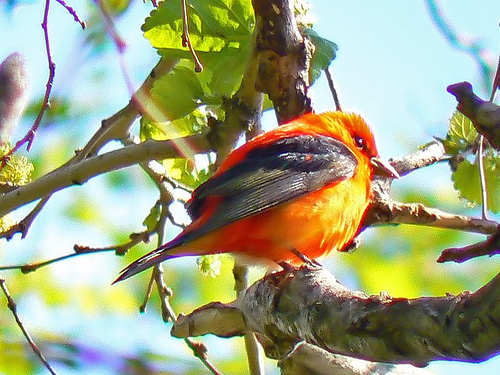
the bird has an orange breast and belly as well as a small bill.
this colorful bird has bright orange feathers throughout it's body, with the exception of it's wings, which are blcak, dark brown, and dark green.
a bright orange bird with black wings, black eyes and an orange beak.
this is an orange bird with a black wing and a long white beak.
this small bird has an orange belly and an orange back, with a yellow breast.
this bird is red with black and has a very short beak.
this bird has wings that are gray and has an orange bellythe bird is very small with a round feature, and has an orange texture.
this small bird has gray wings and a bright orange body.
this bird has wings that are black and has an orange body
Species: Scarlet Tanager